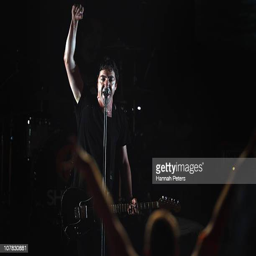
artist of artist plays on the stage